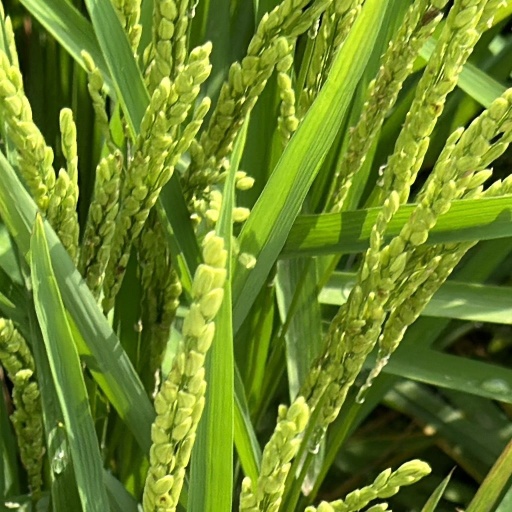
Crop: rice